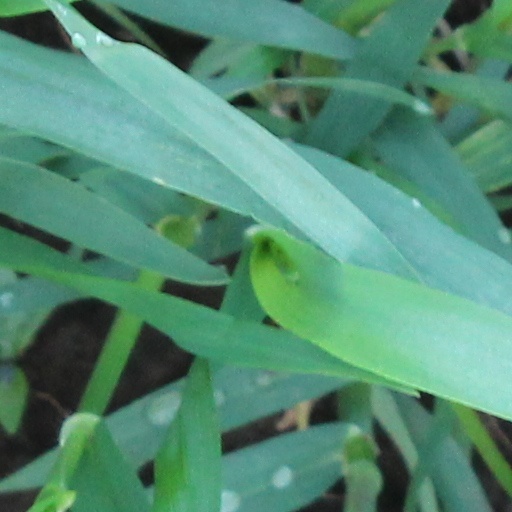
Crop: wheat